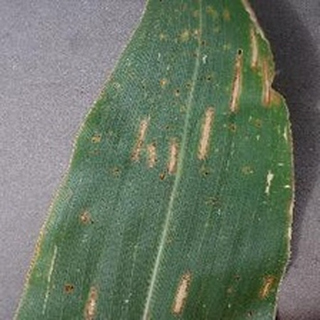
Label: corn_gray_leaf_spot